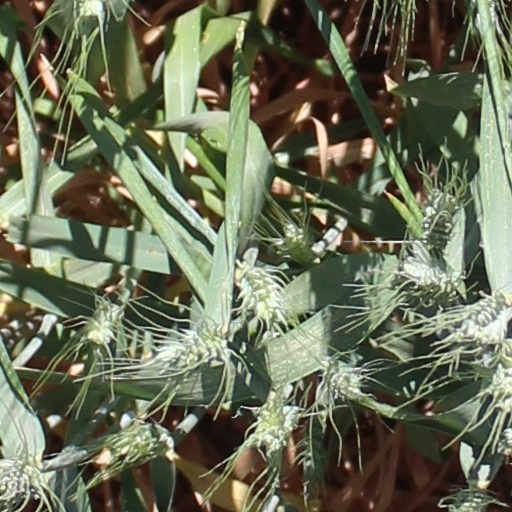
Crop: wheat